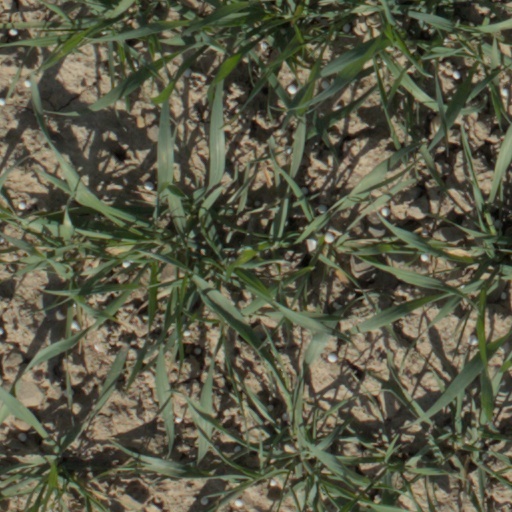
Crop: wheat